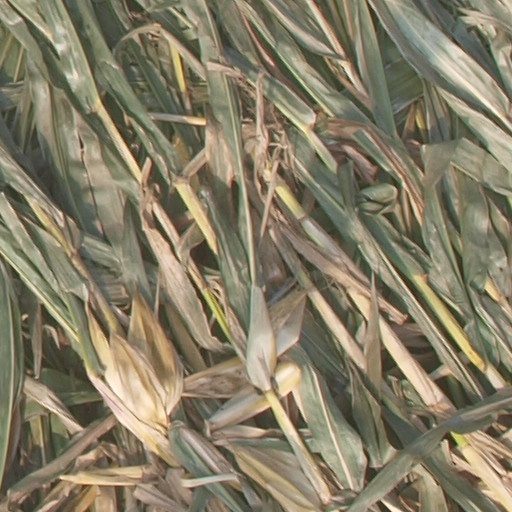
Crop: maize; corn